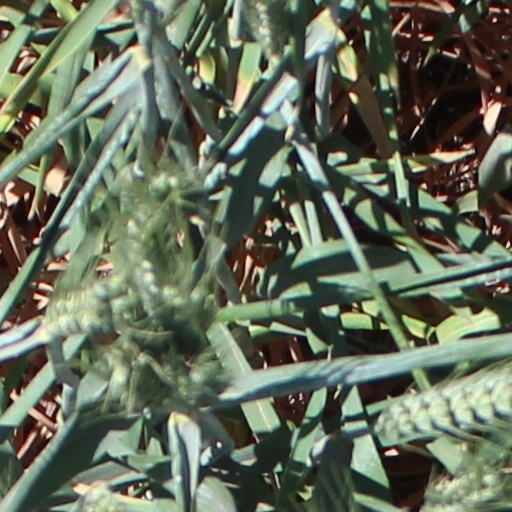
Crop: wheat